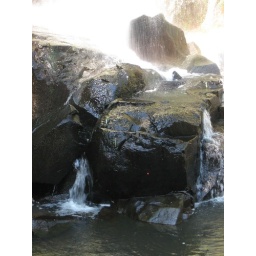
Check out the insects that are attached to the rocks while the water cascades down upon them.